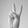
ASL letter: V